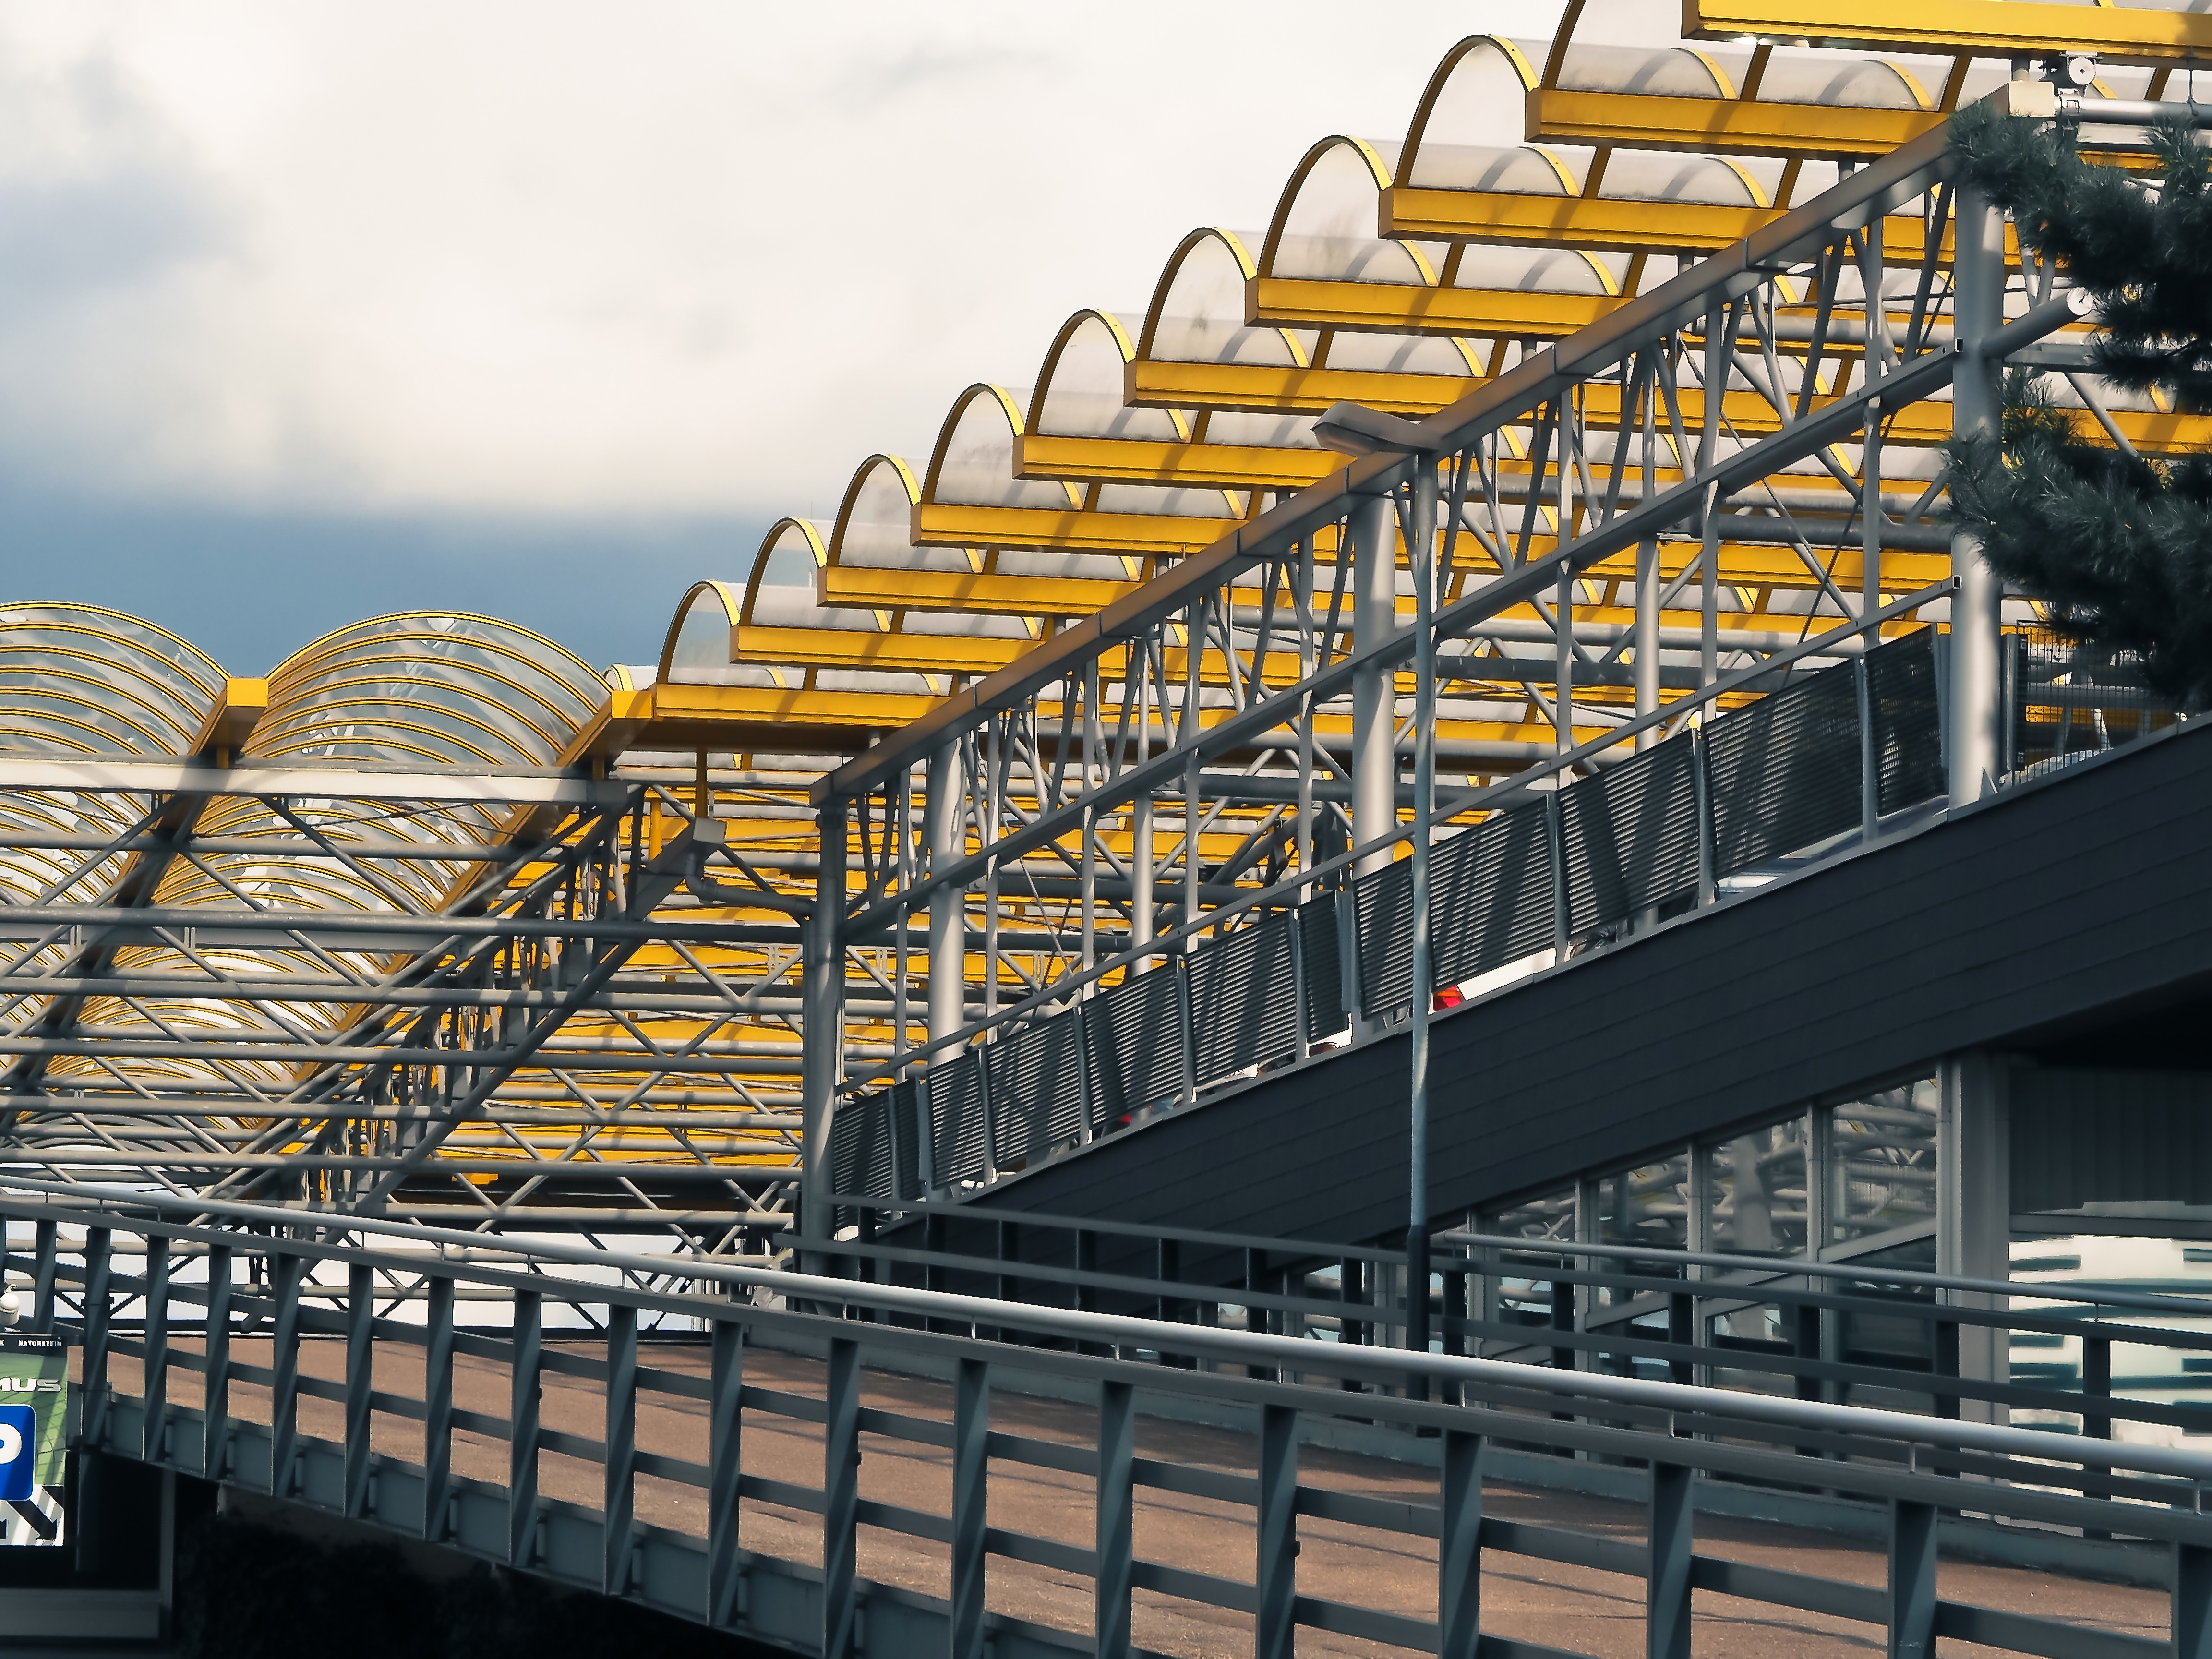
architecture, structure, bridge, glass, building, city, urban, park, facade, modern, stadium, futuristic, design, swinging, ramp, driveway, aluminium, dusseldorf, multi storey car park, truss bridge, skyway, amusement ride, nonbuilding structure, sport venue